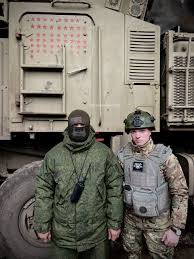
Label: Air Defense